Recessed light

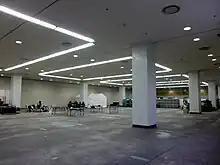
Different types of recessed lighting in a warehouse

"Pot light" or "canister light" implies the hole is circular and the lighting fixture is cylindrical, like a pot or canister.